Nittazuka Station

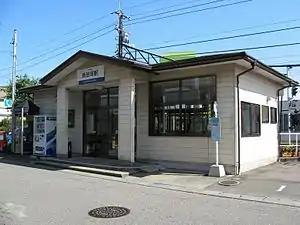
Nittazuka Station in October 2007

is an Echizen Railway Mikuni Awara Line railway station located in the city of Fukui, Fukui Prefecture, Japan.